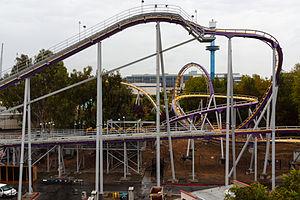
Beto Carrero World